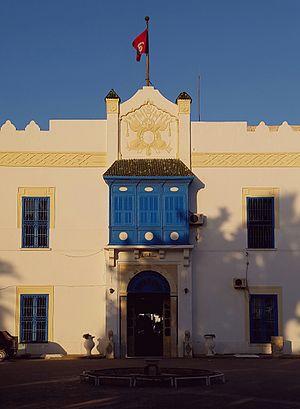
Académie tunisienne des sciences, des lettres et des arts العربية: مؤسسة بيت الحكمة